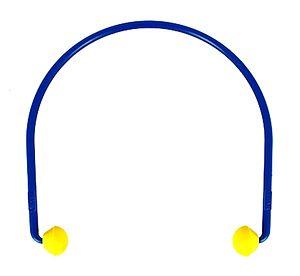
La protection auditive a pour rôle la réduction du niveau sonore perçu à l'oreille soit dans le but de protéger contre les risques de surdité soit pour améliorer le confort. Elle peut également être utilisée pour empêcher l'eau de pénétrer dans le conduit auditif ou pour rééquilibrer la pression entre l'oreille moyenne et l'extérieur lors de voyages en avion.